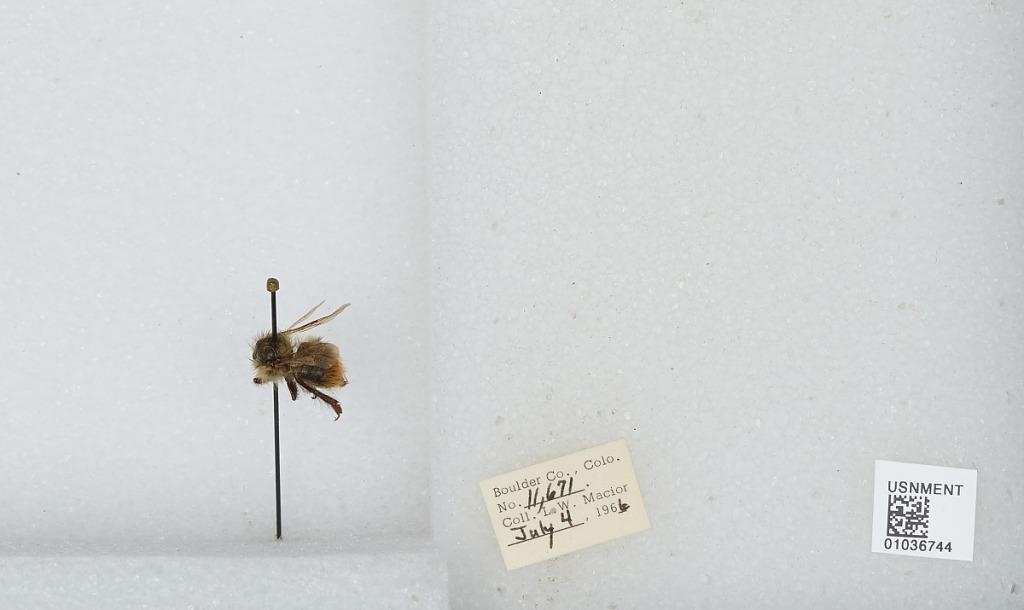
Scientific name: Bombus (Pyrobombus) mixtus Cresson
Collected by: L. Macior
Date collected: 1966-7-4
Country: United States
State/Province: Colorado
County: Boulder
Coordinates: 40.015, -105.27